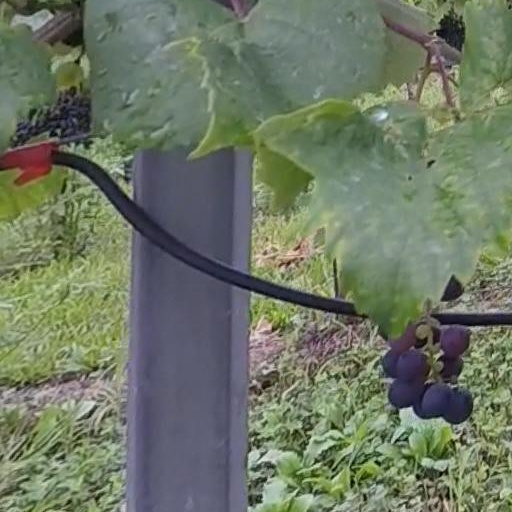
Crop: grape